Joseph Cook

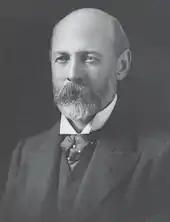
Cook c. 1914

At the 1913 election, Cook championed private enterprise and attacked Labor's "socialist objective" as the "principle that the state must become more